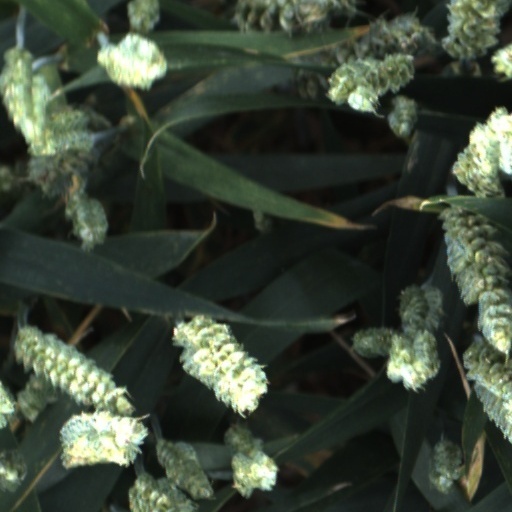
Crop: wheat